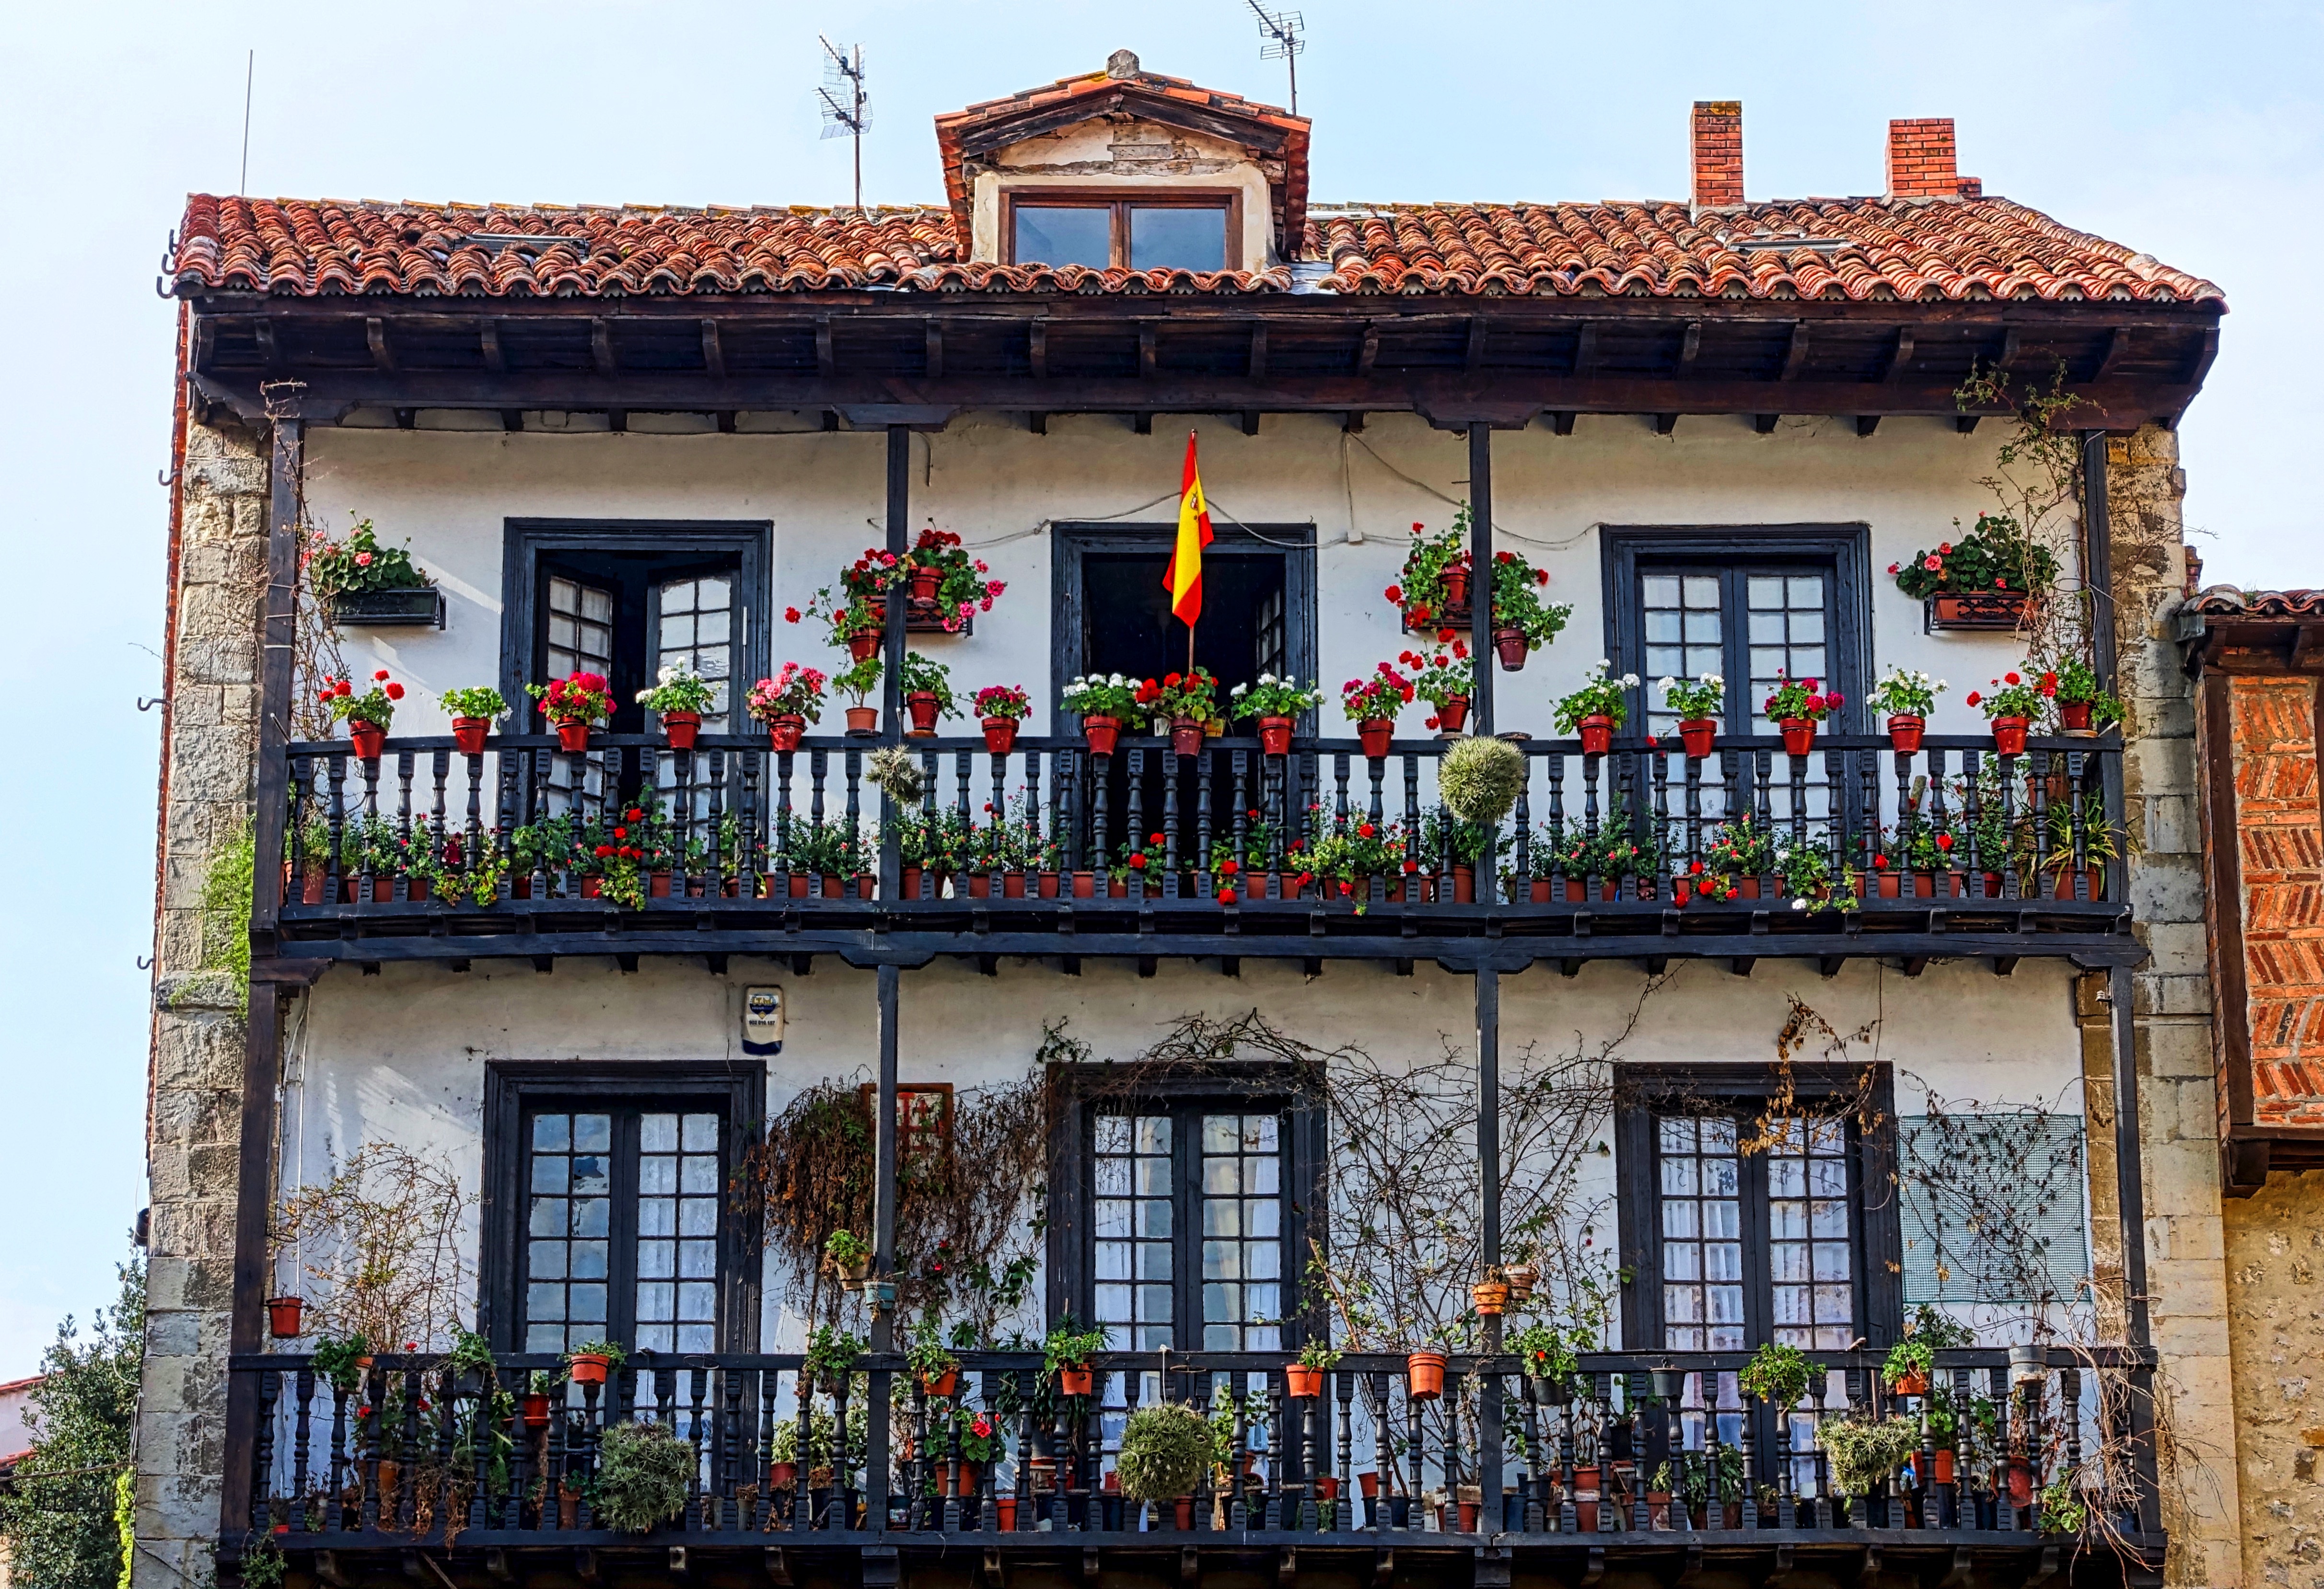
architecture, house, window, town, building, balcony, decoration, facade, exterior, residential, tourism, apartment, style, estate, traditional